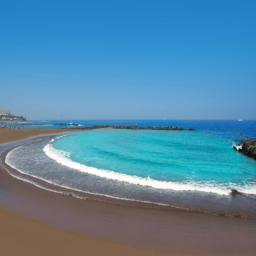
you 're moments away from the beach